Subwoolfer

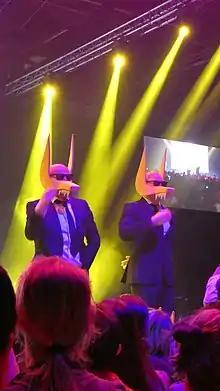
Subwoolfer in 2022

Subwoolfer is a British-Norwegian pop trio formed in 2021. Two of the members perform as wolves in black suits with white shirts with distinctive yellow stylized wolf-head masks and yellow gloves and ties and go by the pseudonyms Keith and Jim. The third member, DJ Astronaut joins them on stage in a golden astronaut suit. The wolves' identities were publicly revealed on 4 February 2023 as Ben Adams and Gaute Ormåsen, during the final of "". After winning , they represented Norway in the Eurovision Song Contest 2022 with their debut song "Give That Wolf a Banana". The name of the group is a portmanteau of the words "subwoofer" and "wolf".